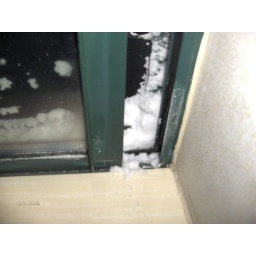
snow accumulation outside the window of the ground floor hotel room in Sawyer Michigan at about 8 - 8:30 pm